Seth MacFarlane

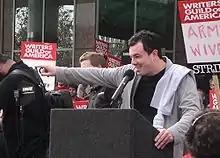
MacFarlane speaking at a Writers Guild of America rally in Culver City on November 9, 2007

MacFarlane has a baritone voice. He is a pianist and singer who, in his early years, trained with Lee and Sally Sweetland, the vocal coaches of Barbra Streisand and Frank Sinatra. In an interview with NPR, he commented on their training style: "They really drill you. They teach you the old-style way of singing, back when you had no electronic help ... [They teach you to] show your teeth. If you look at old photos of Sinatra while he's singing, there's a lot of very exposed teeth. That was something Lee Sweetland hit on day in and day out, and correctly so, because it just brightens the whole performance."